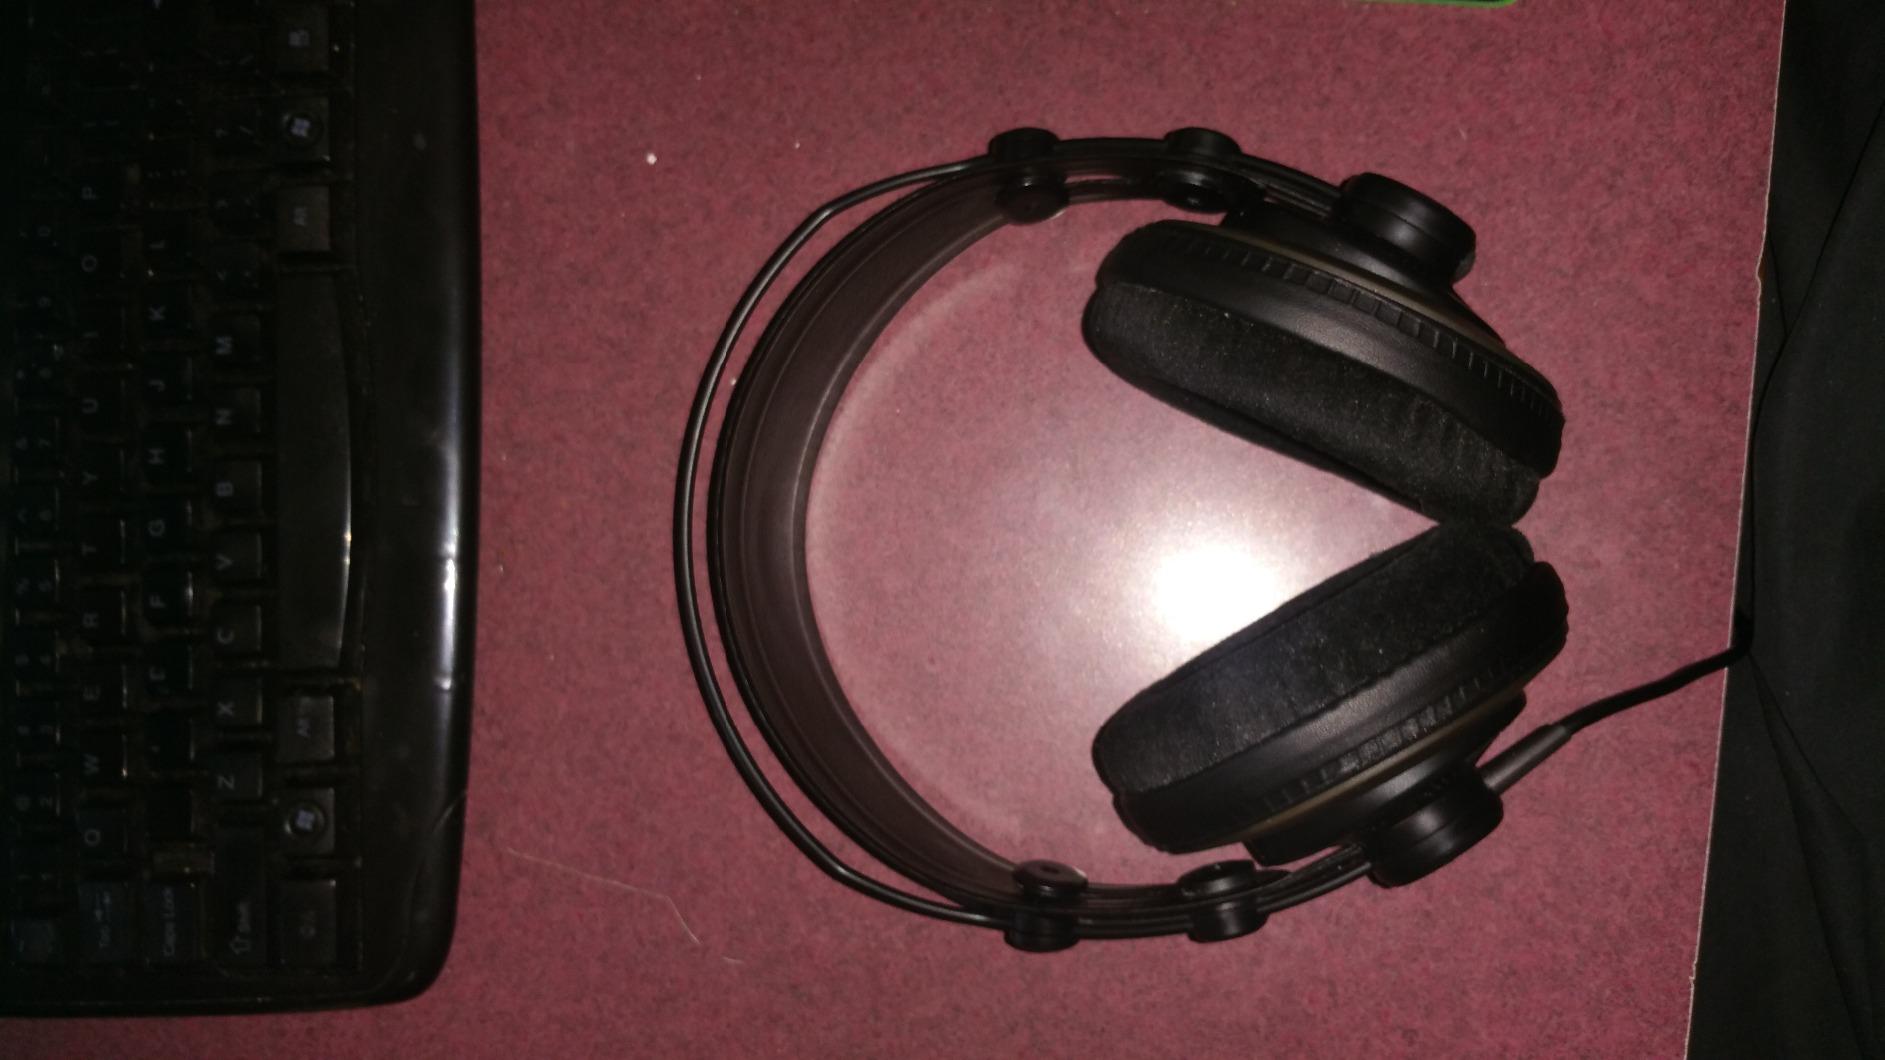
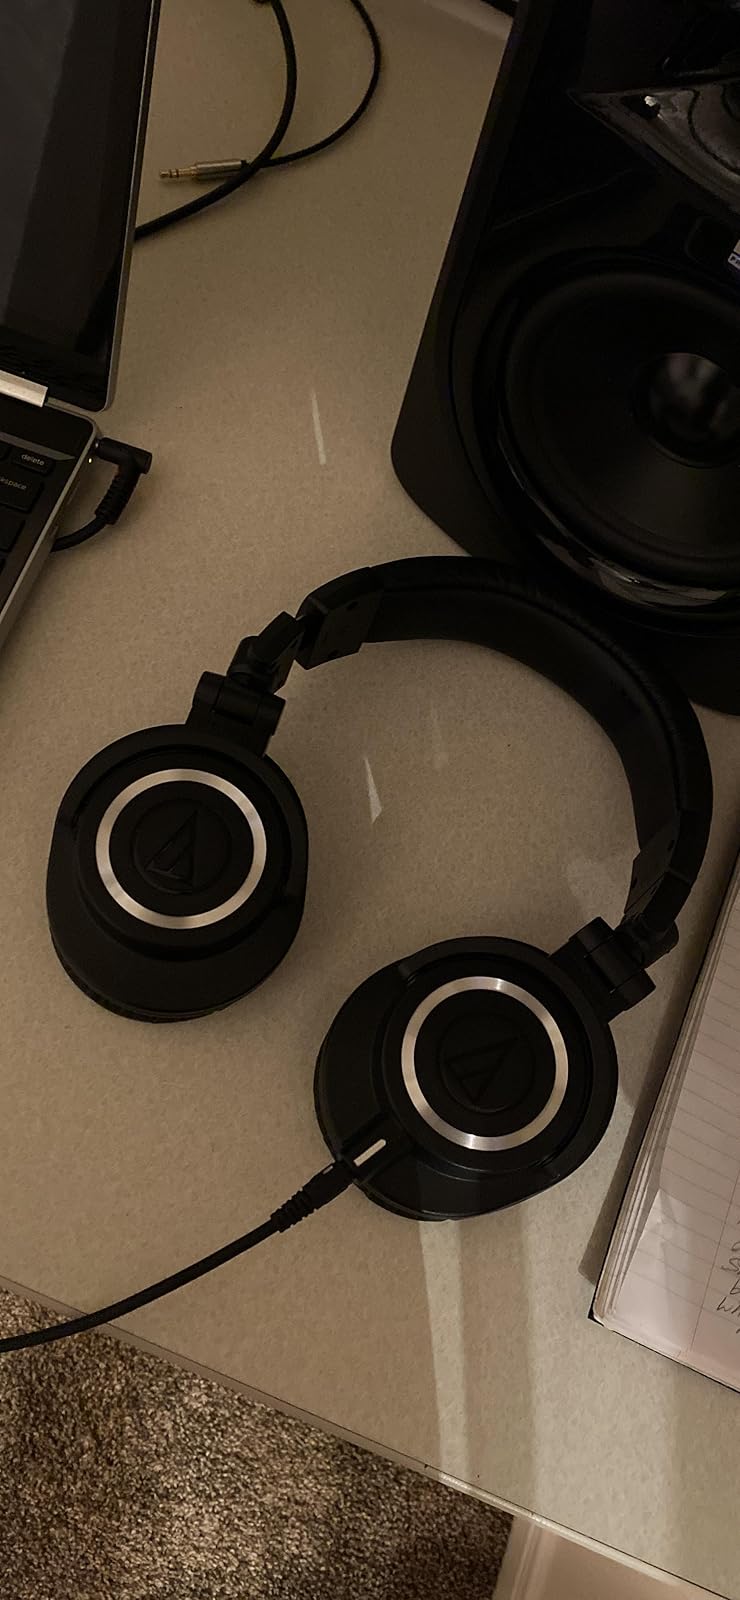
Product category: headphones
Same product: no